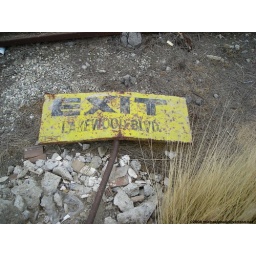
sign by the train tracks ( City of Downey California )